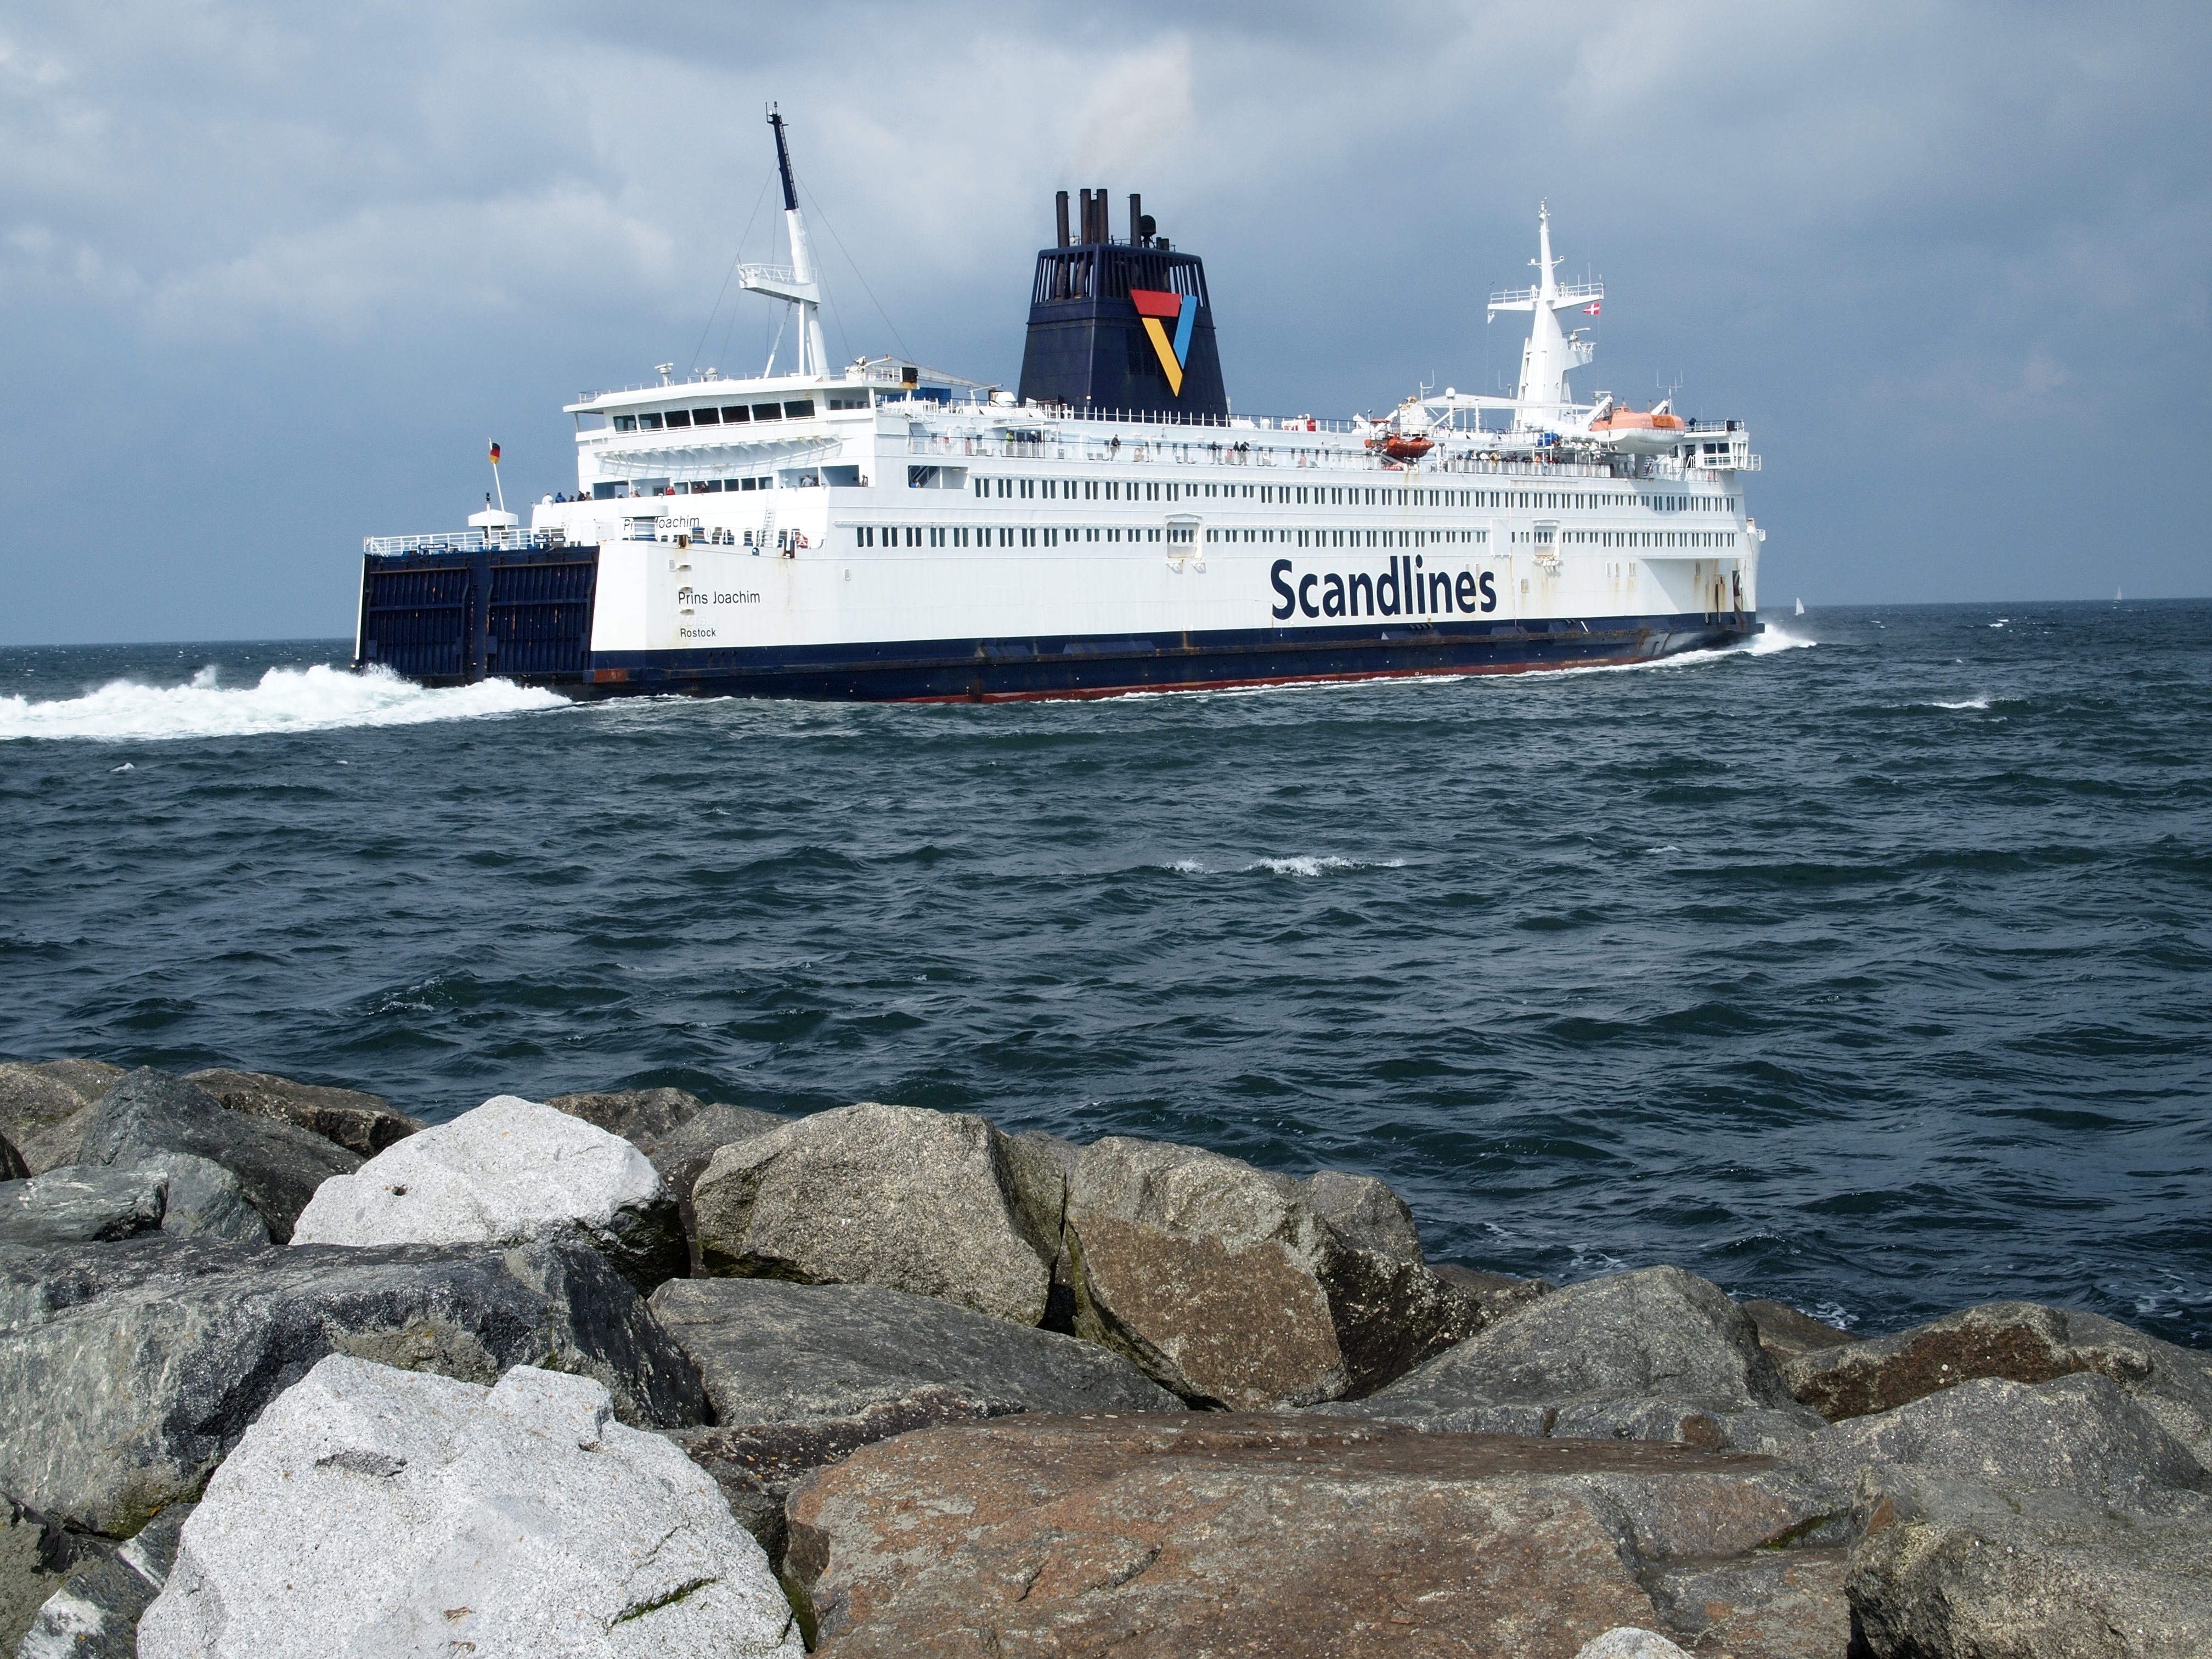
sea, coast, water, ocean, ship, vehicle, cargo ship, ferry, stones, channel, mole, watercraft, cruise ship, warnem nde, motor ship, passenger ship, freight transport, ocean liner